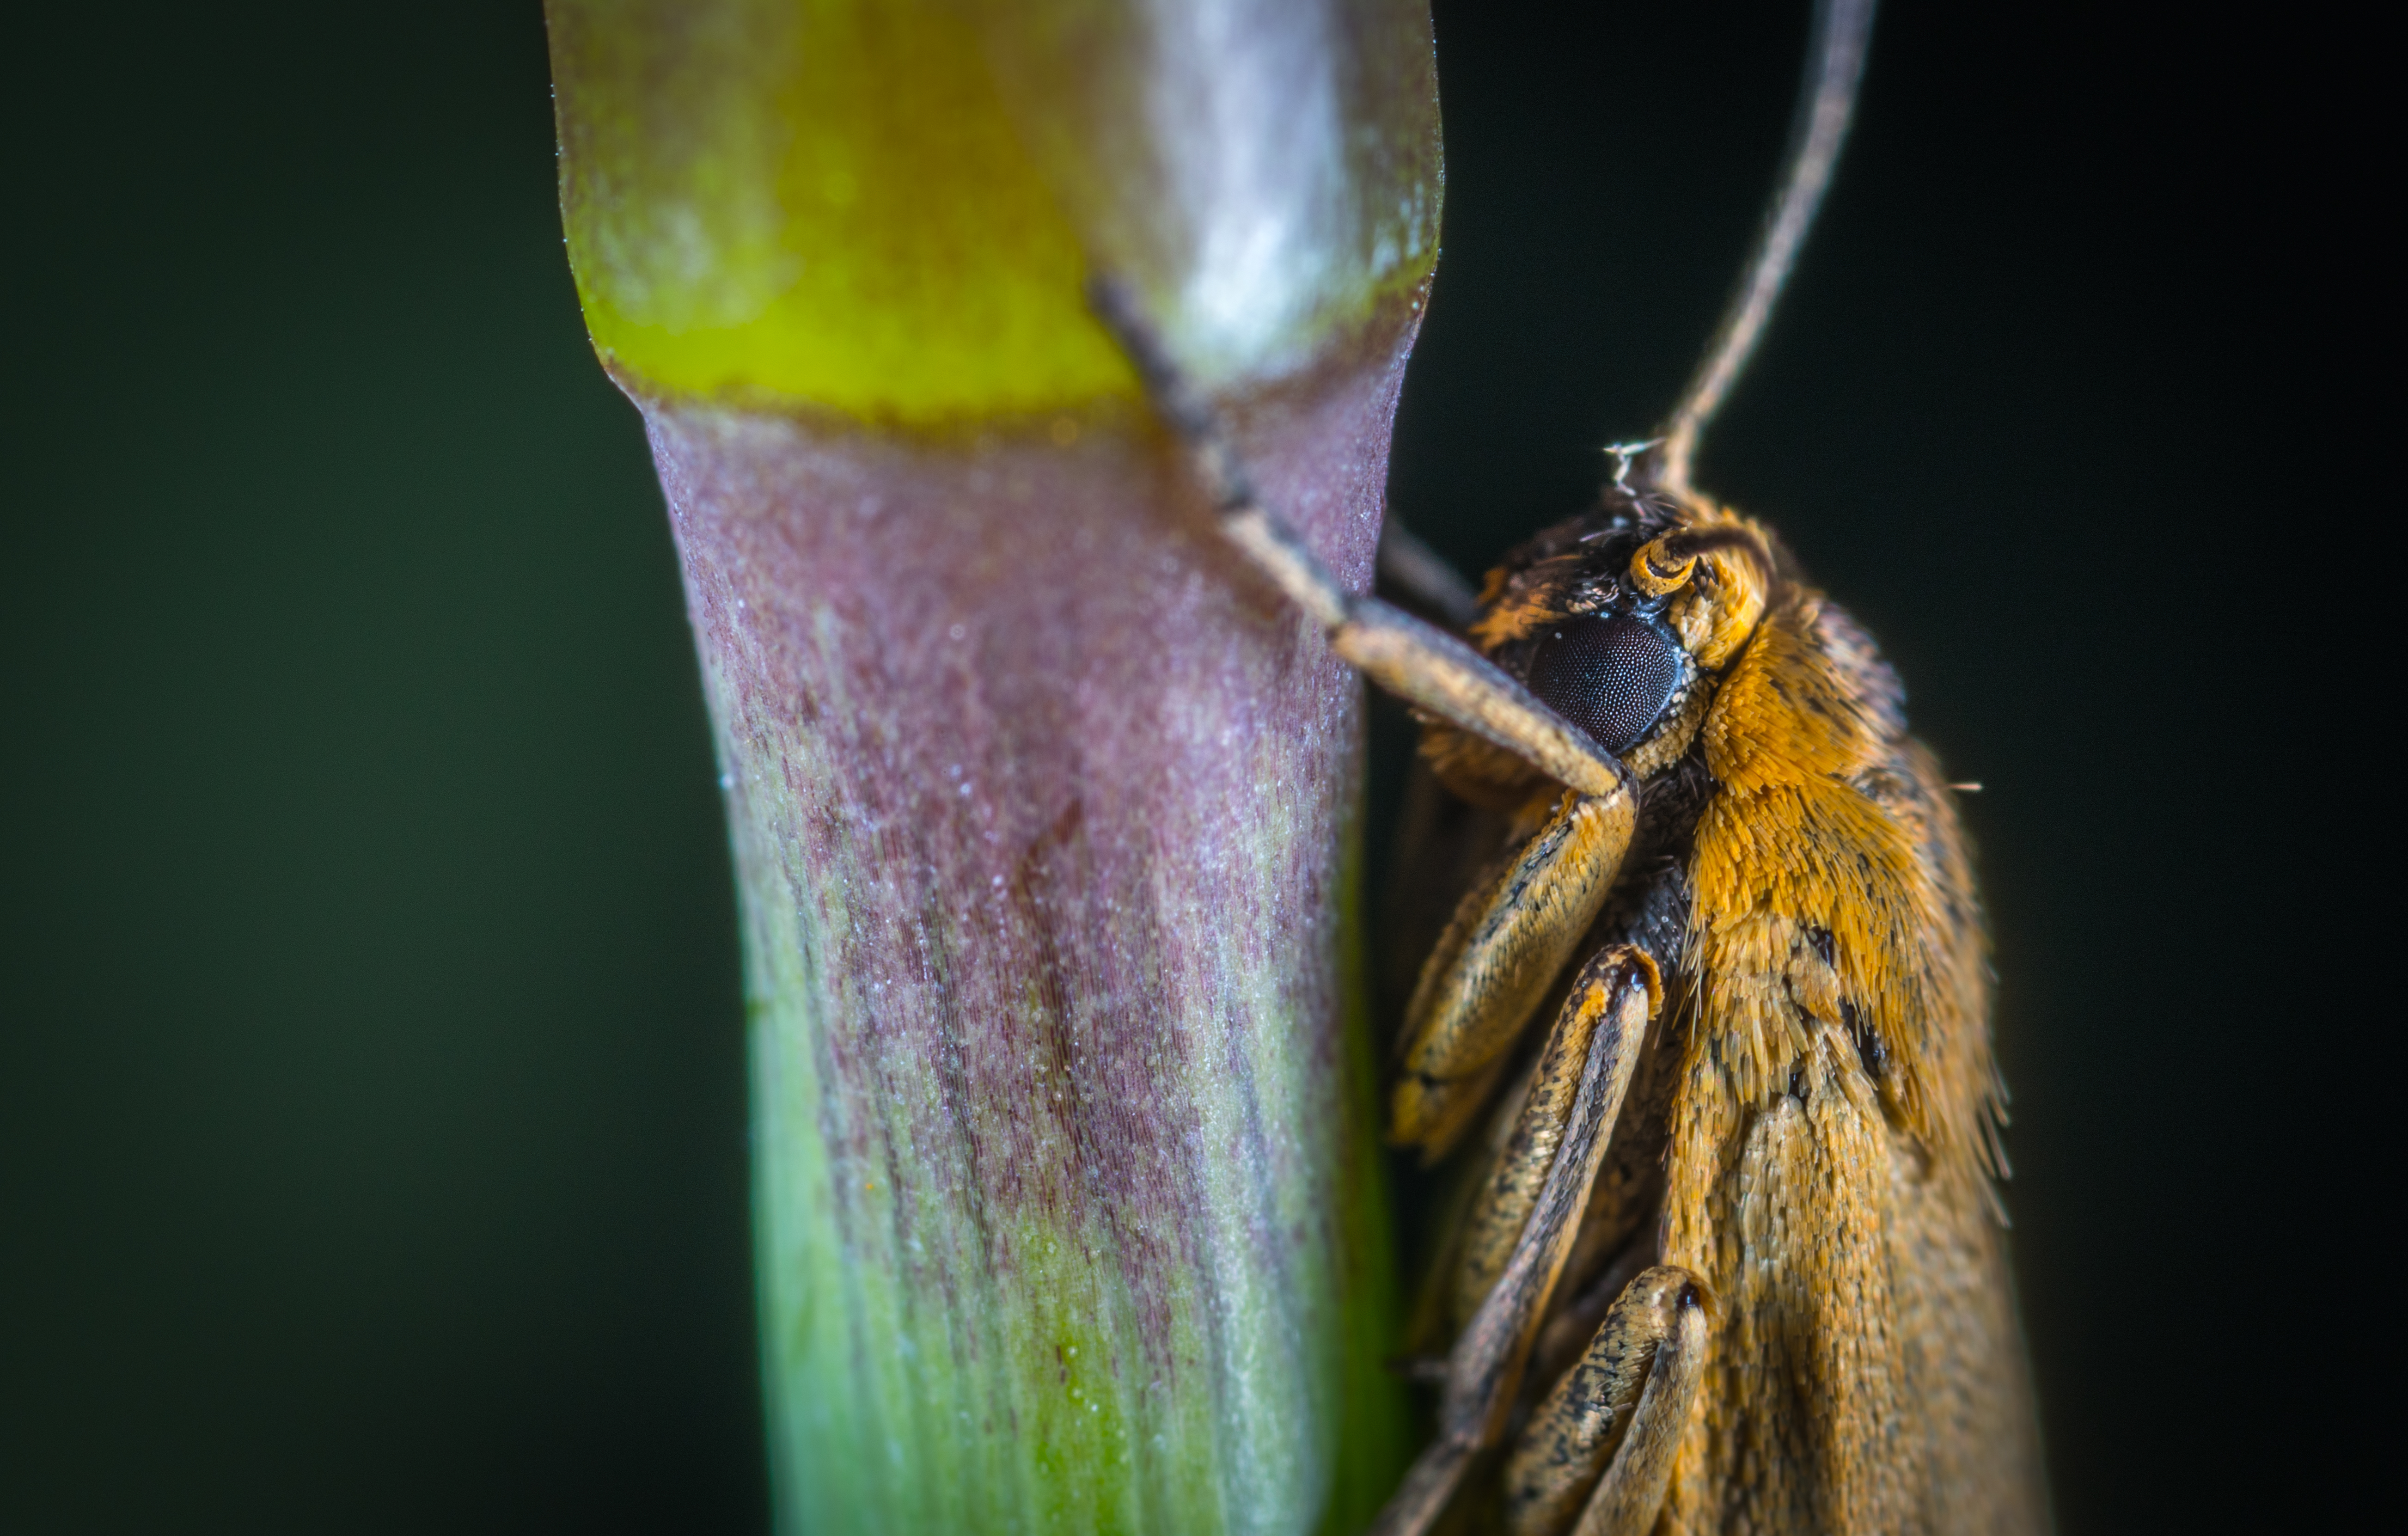
insect, portrait, moth, eye, macro, macro photography, close up, invertebrate, pest, membrane winged insect, wildlife, organism, arthropod, plant stem, true bugs